Khiva

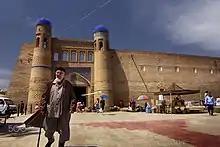
2014 Image of Palvan Gate Of Khiva, built in the early 19th century and known to have hosted a large slave market and a center of punishments and executions

In the 17th century, Khiva began to develop as a slave market. For several centuries, the cities of Bukhara and Khiva were known as major centers of the slave trade, and the Bukhara slave trade, alongside the neighboring slave trade in Khiva, has been referred to as the "slave capitals of the world". During the first half of the 19th century, around 30,000 Persians and an unknown number of Russians, were enslaved there before being sold. A large part of them were involved in the construction of buildings in the walled Itchan Kala.